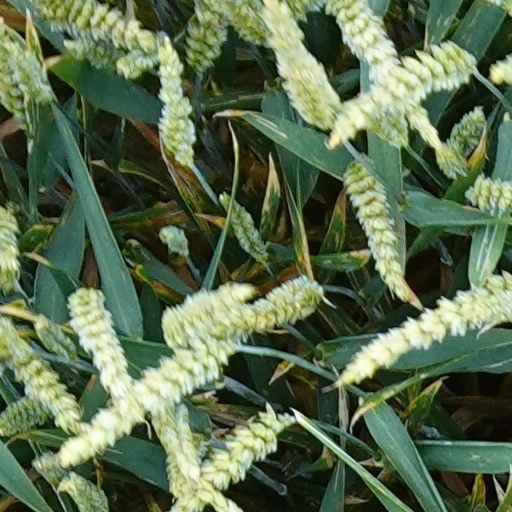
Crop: wheat